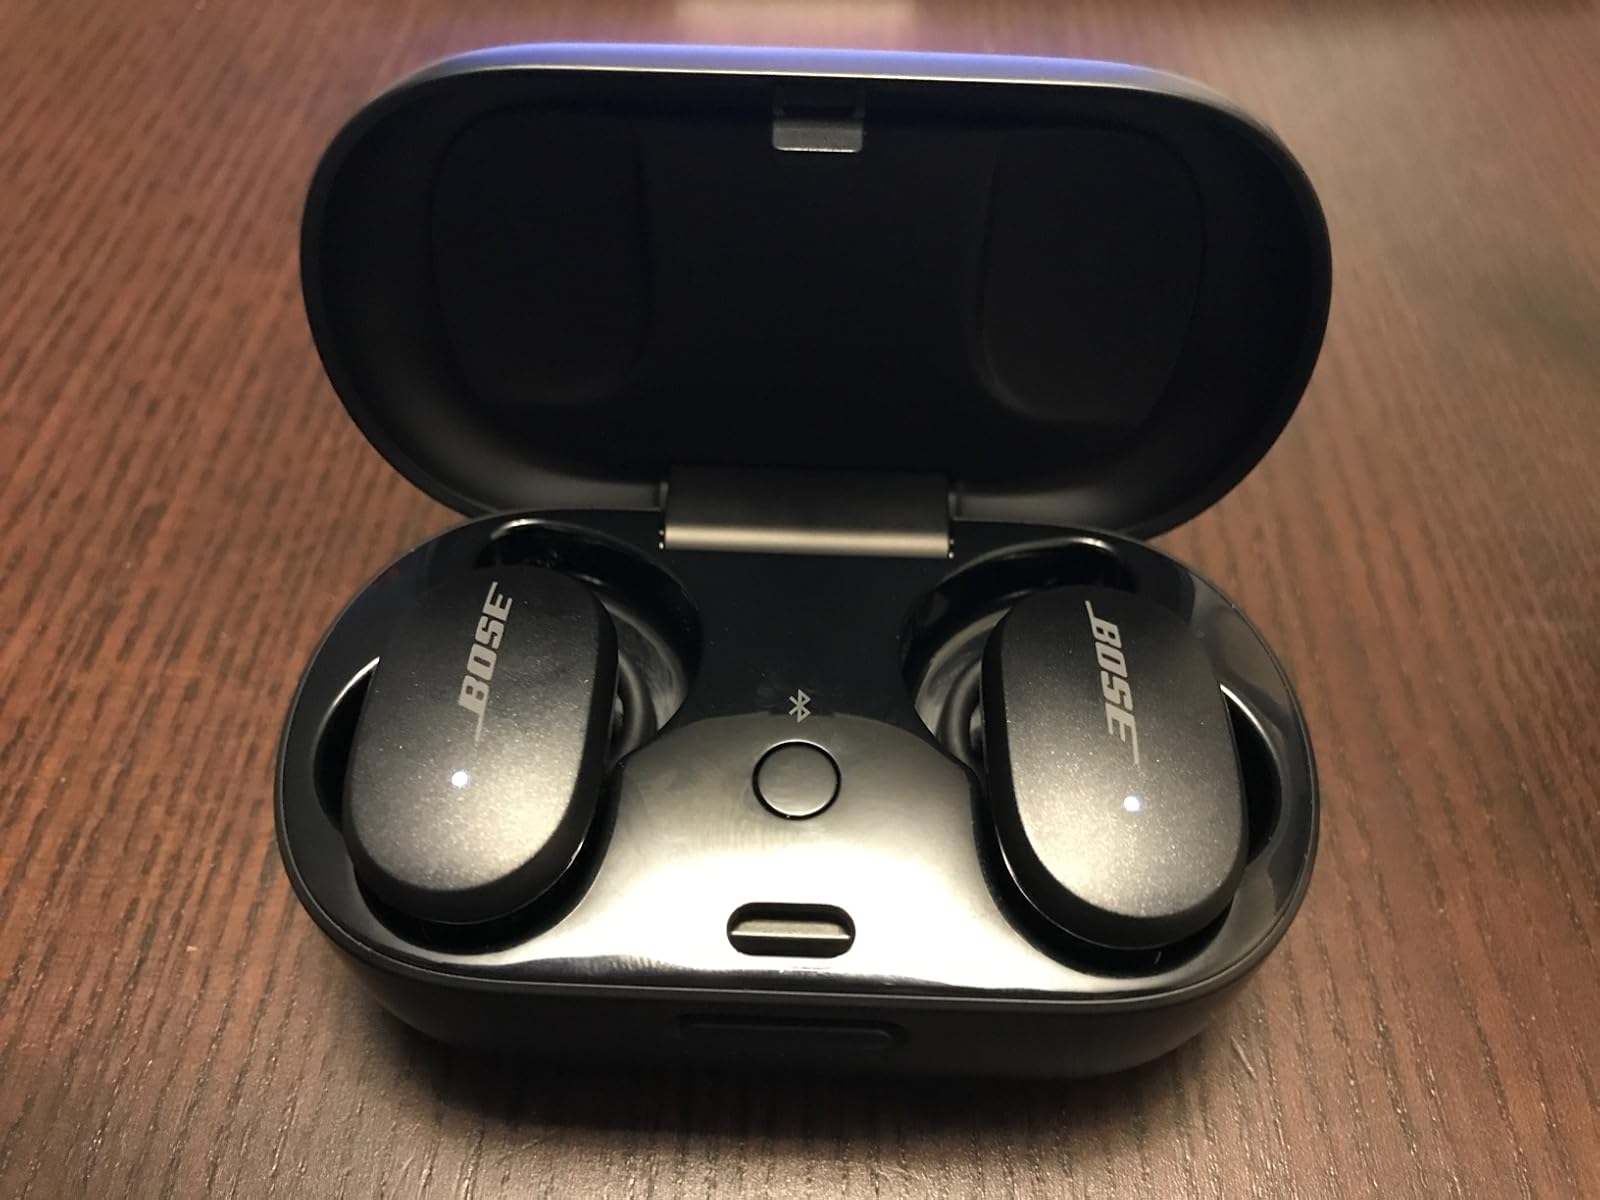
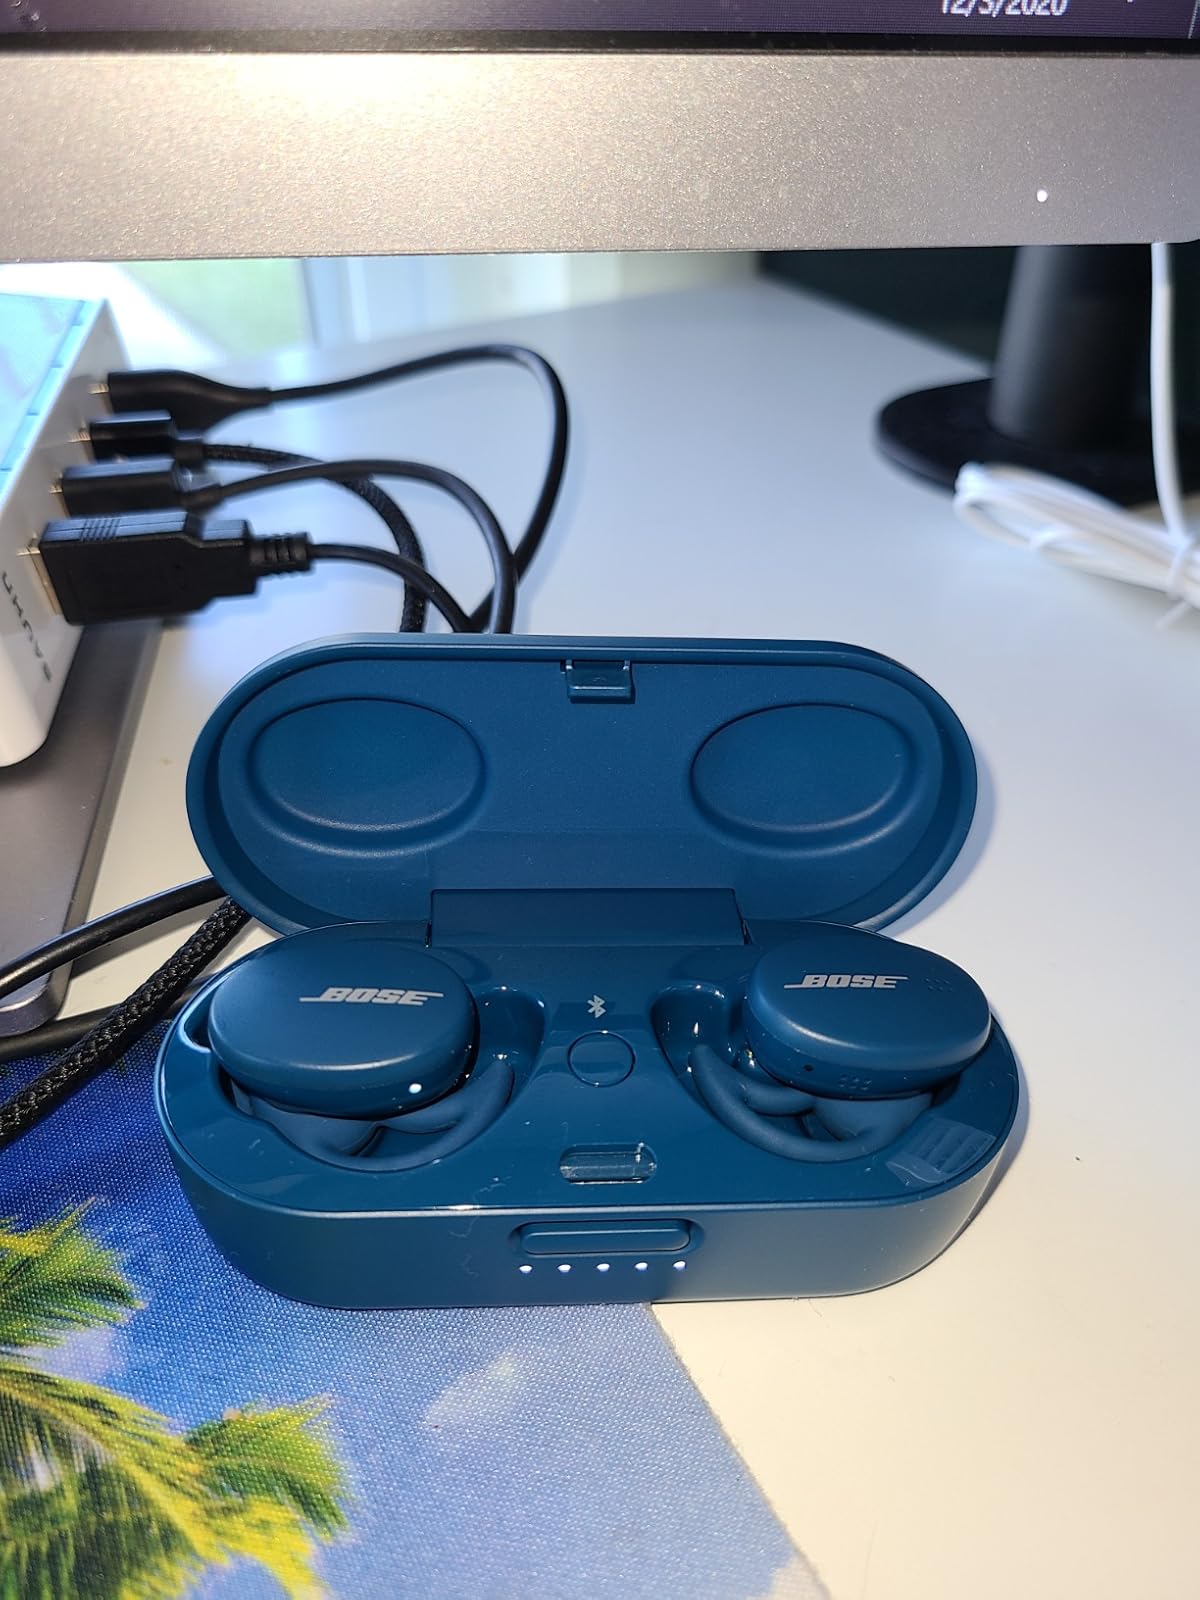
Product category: earbuds
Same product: no